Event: Nepal Earthquake
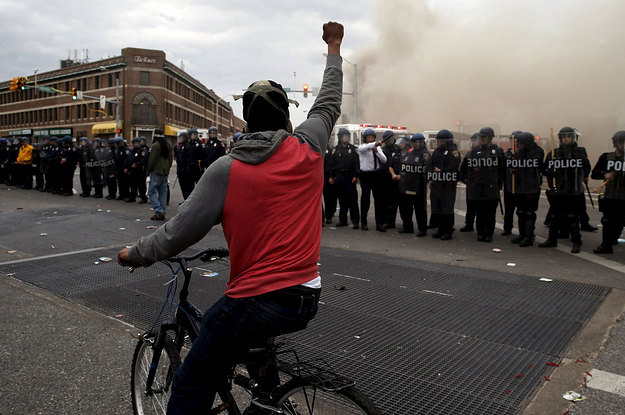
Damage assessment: no_damage